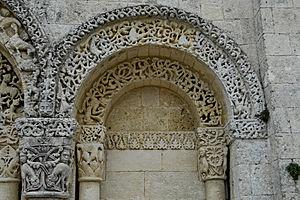
L'église Notre-Dame est une église de style roman saintongeais située à Corme-Écluse en Saintonge, dans le département français de la Charente-Maritime en région Nouvelle-Aquitaine.